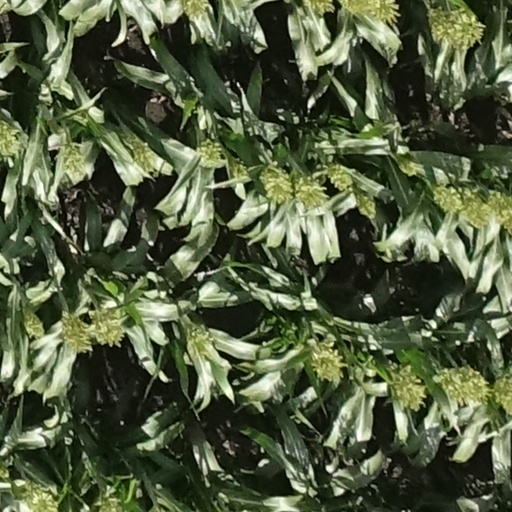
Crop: sorghum